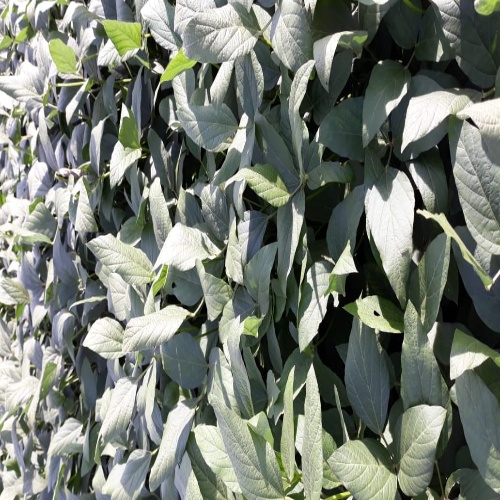
Label: Diabrotica_speciosa